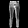
Label: Trouser